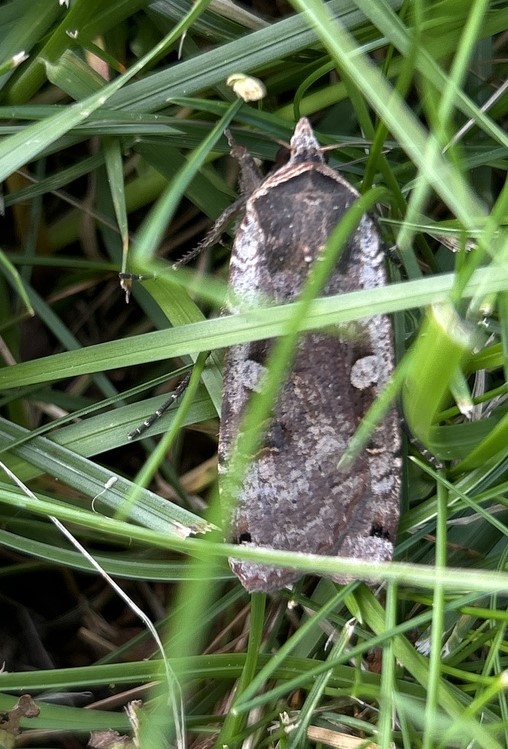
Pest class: cutworms